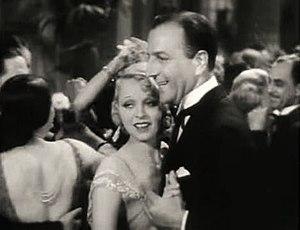
Noel Frances Sweeney — née le 31 août 1906 à Temple et morte le 30 octobre 1959 à Los Angeles — est une actrice américaine, connue sous le nom de scène de Noel Francis.